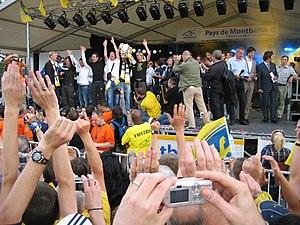
La Coupe de France de football 2006-2007 est la 90ᵉ édition de la Coupe de France, une compétition à élimination directe mettant aux prises des clubs de football amateurs et professionnels à travers la France. Elle est organisée par la Fédération française de football et ses ligues régionales. Ce sont 6 577 clubs qui participent à la compétition, laquelle se déroule d'août 2006 à mai 2007. La compétition à élimination directe met aux prises 6 577 clubs amateurs et professionnels à travers la France.